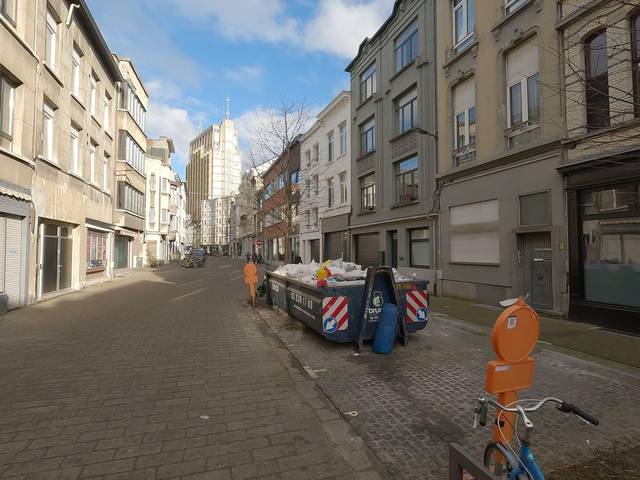
Region: Belgium
Coordinates: 51.214, 4.402